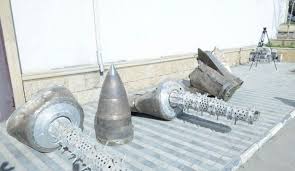
Label: Iskander